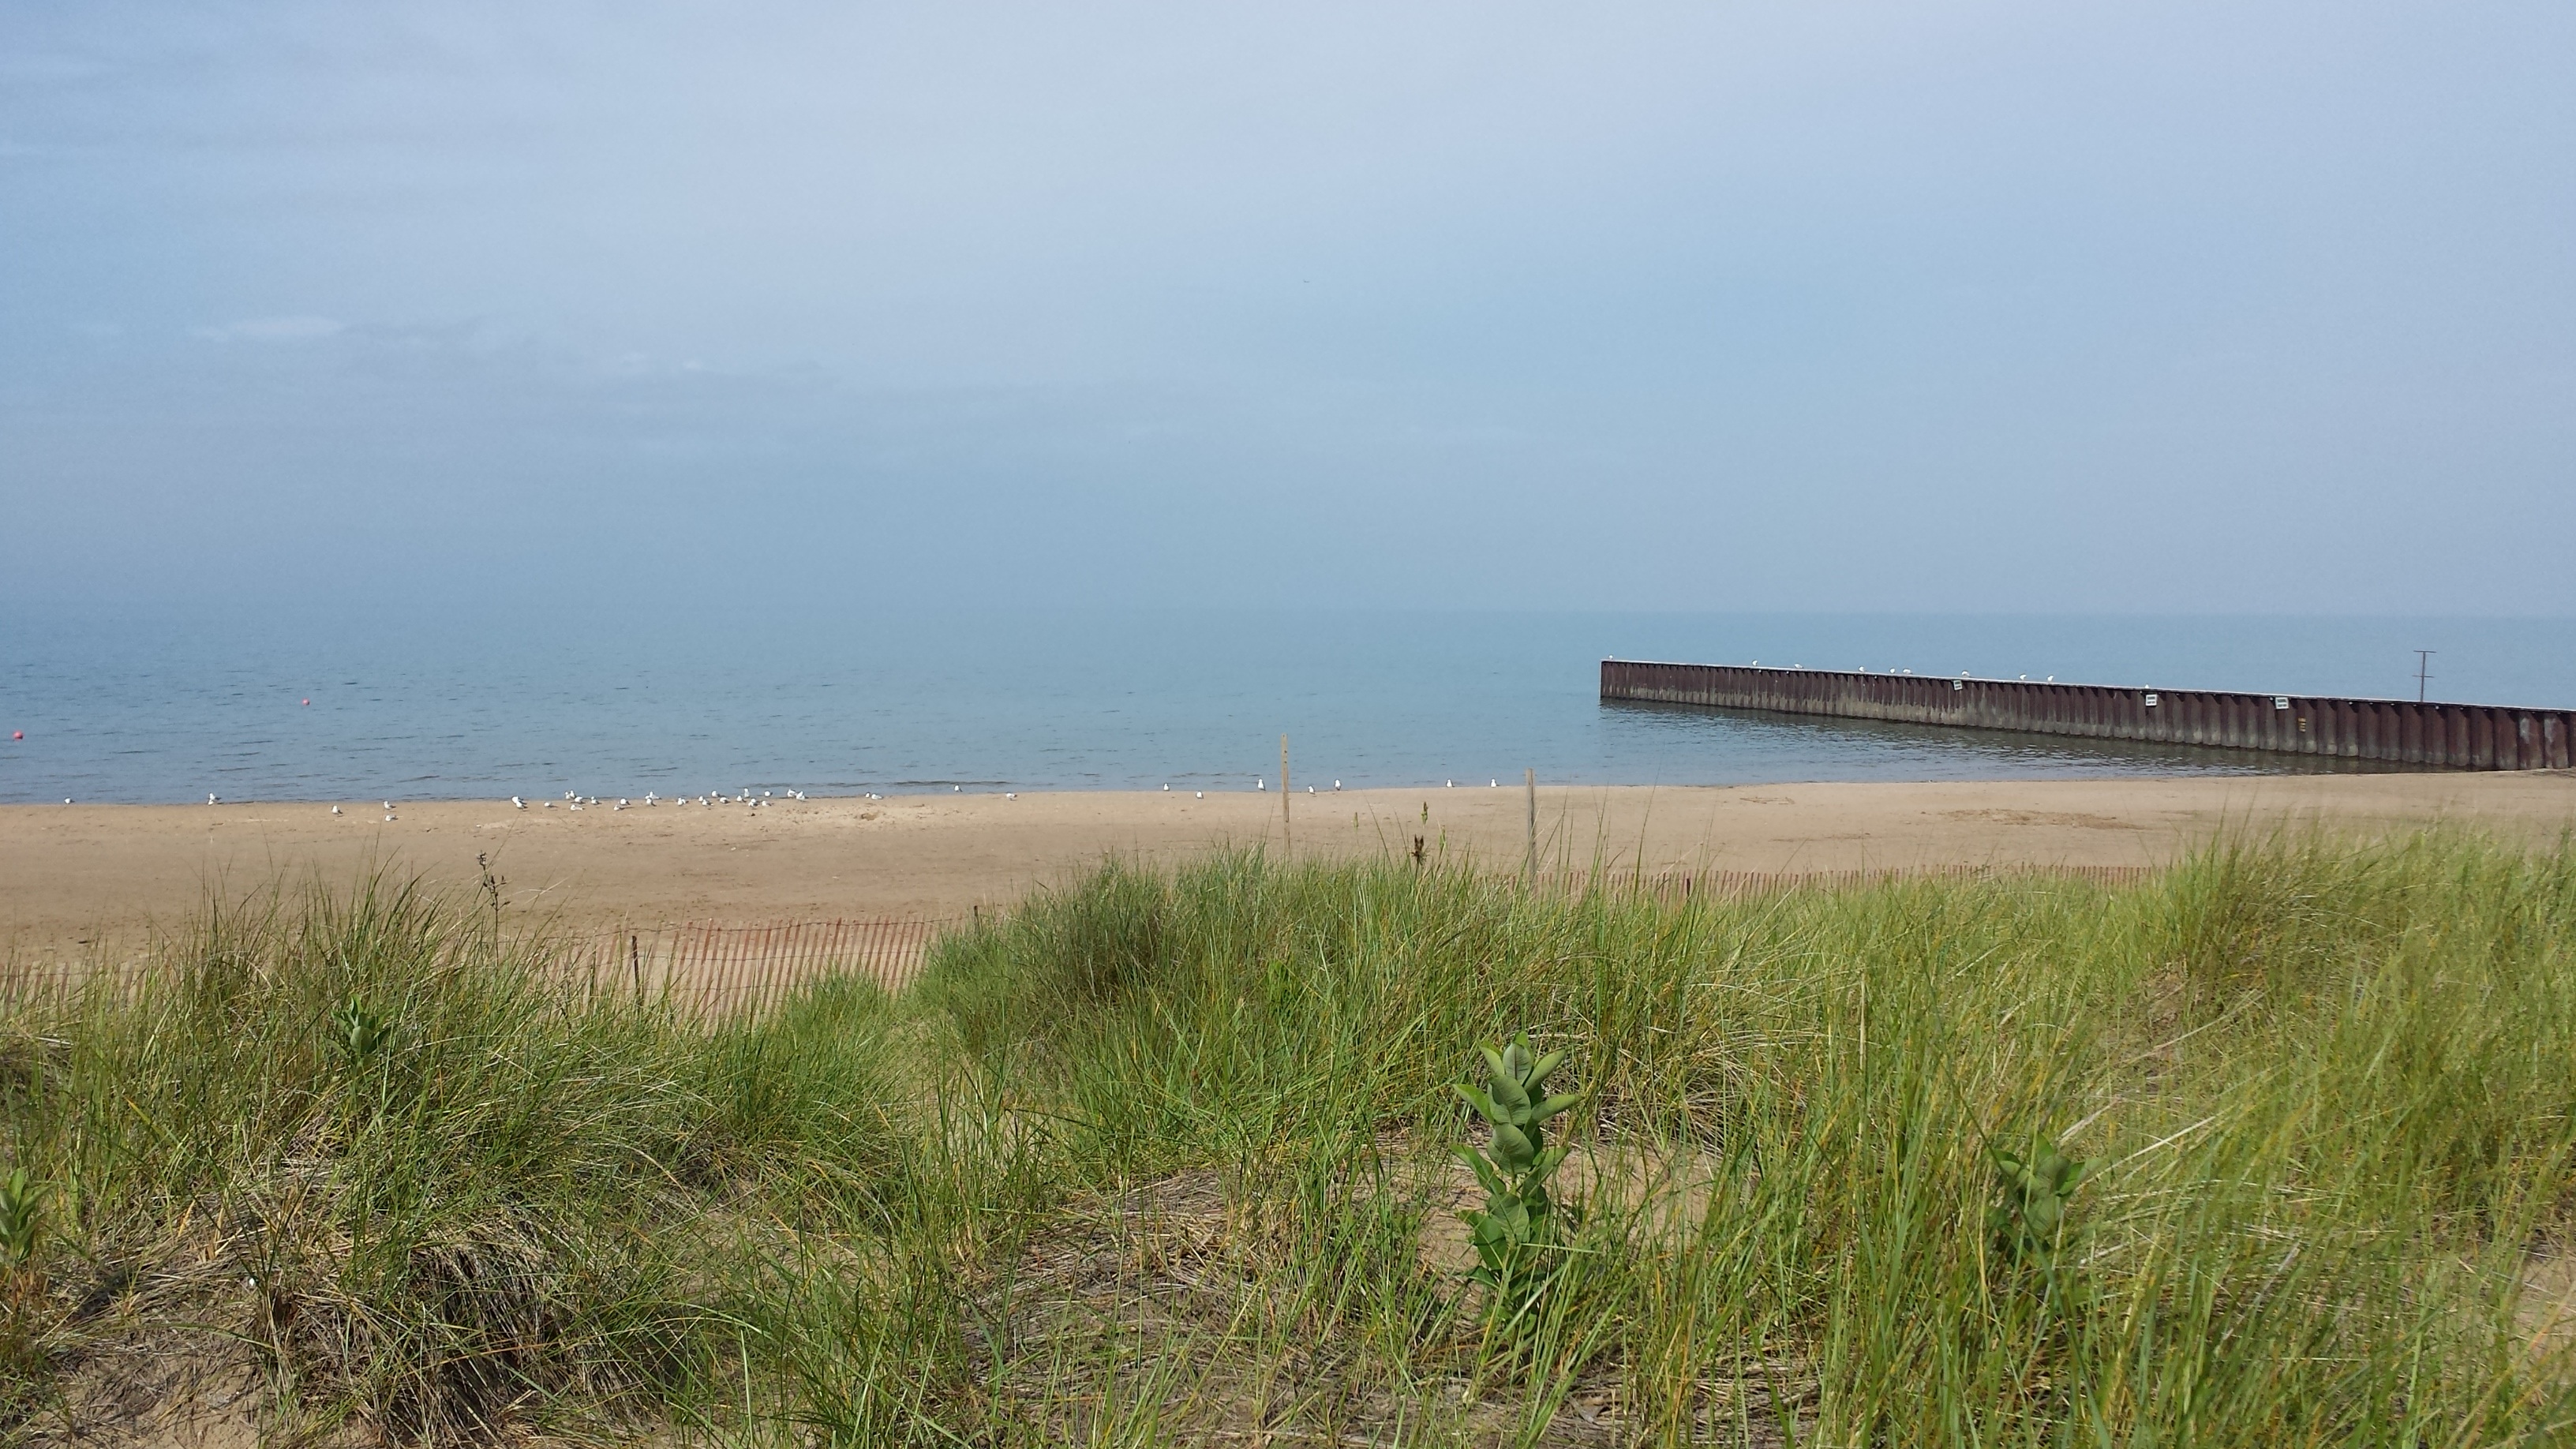
beach, landscape, sea, coast, water, nature, grass, sand, ocean, horizon, marsh, dock, sky, prairie, hill, shore, lake, walkway, cliff, relax, calm, bay, reservoir, terrain, wetland, habitat, rural area, natural environment, atmospheric phenomenon